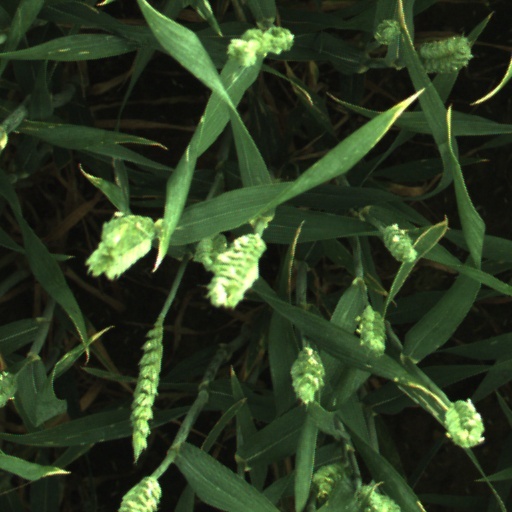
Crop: wheat